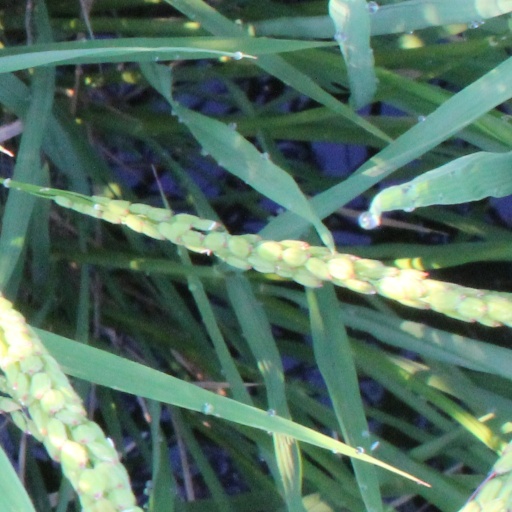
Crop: rice